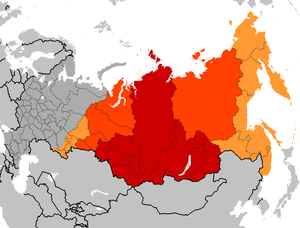
Sibirien
       Distriktet Sibirskij        Det geografiske Sibirien        Det historiske Sibirien
Der er for få eller ingen kildehenvisninger i denne artikel, hvilket er et problem. Du kan hjælpe ved at angive troværdige kilder til de påstande, som fremføres i artiklen.